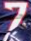
Number: 7